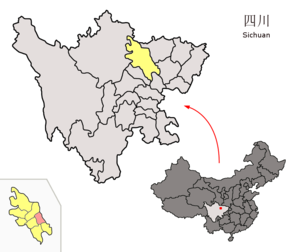
Le xian de Zitong est un district administratif de la province du Sichuan en Chine. Il est placé sous la juridiction de la ville-préfecture de Mianyang.